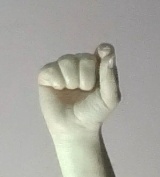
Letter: fa